Urgyen Tsomo

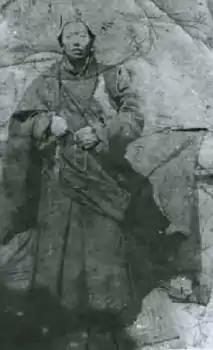
Urgyen Tsomo

Urgyen Tsomo (1897–1961) was a prominent Tibetan Buddhist female master who was known as the Great Dakini of Tsurphu (Tsurpu Khandro Chenmo). She was the consort of the Khakyab Dorje, 15th Karmapa Lama. She was considered by other masters to be the reincarnation (emanation) of Yeshe Tsogyal, the consort of Padmasambhava of the 8th century, who spread Buddhism in Tibet.